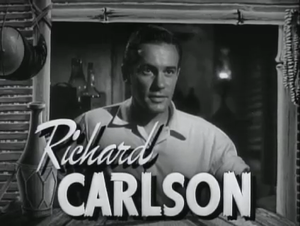
Tondelayo est un film américain réalisé par Richard Thorpe sorti en 1942.